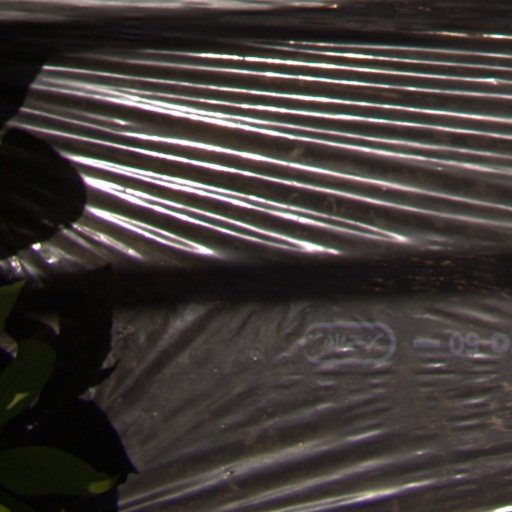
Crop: Jerusalem artichoke